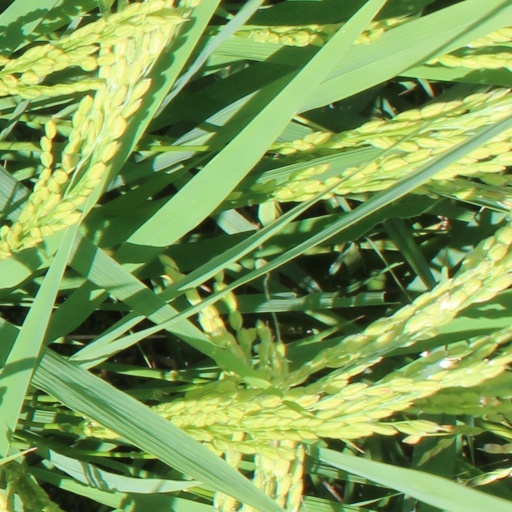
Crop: rice